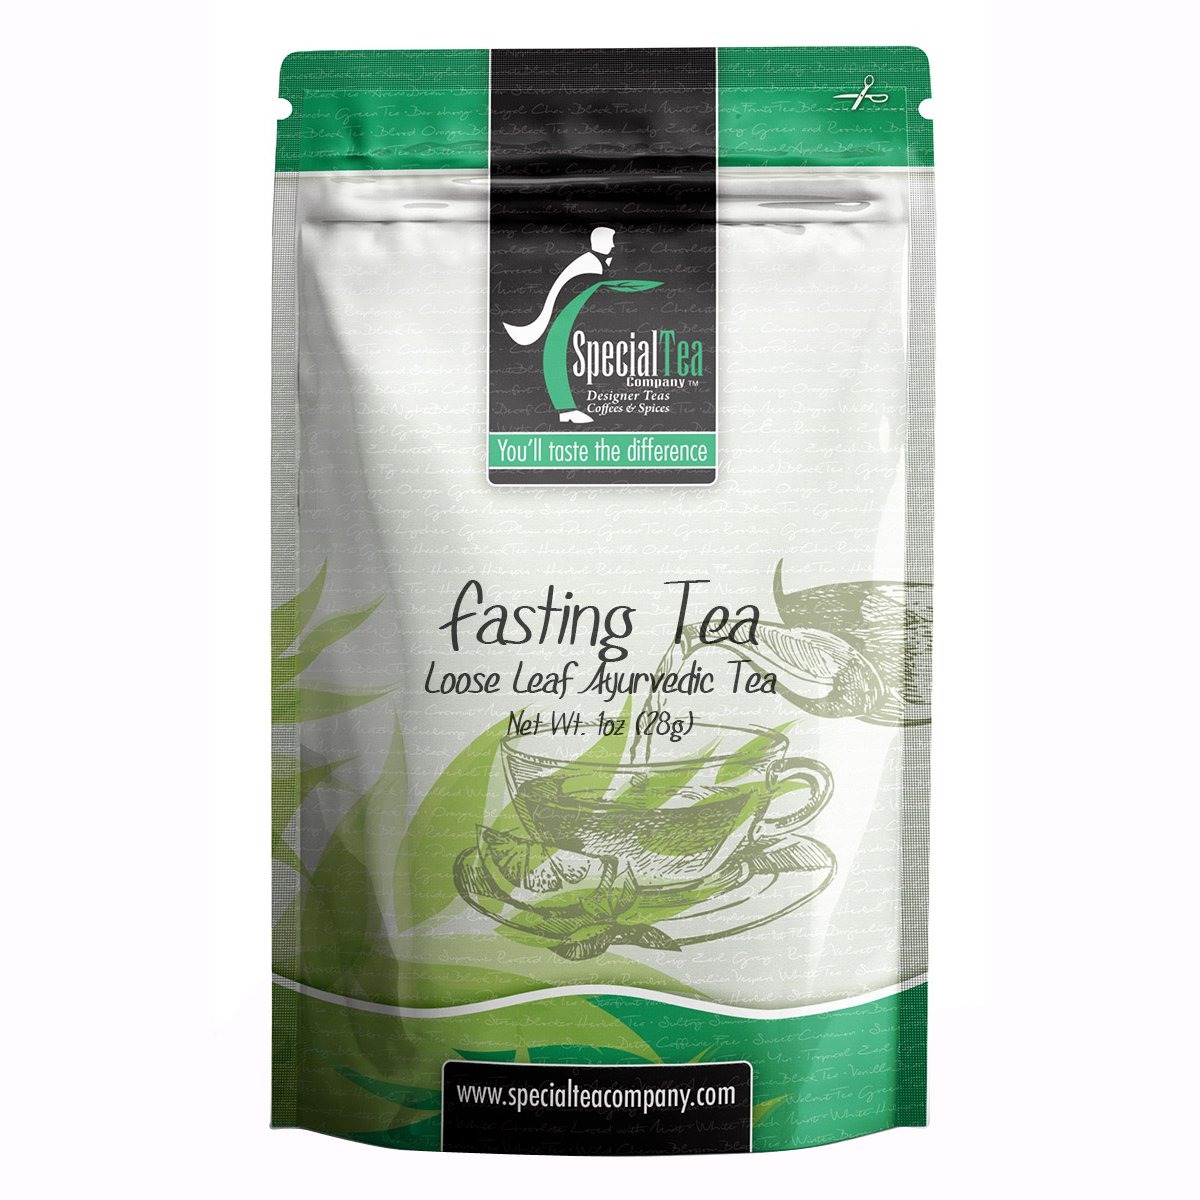
Item Name: Special Tea Herbal Tea, Fasting Ayurvedic, 1 oz
Bullet Point 1: AYURVEDIC TEA: Ayurveda originates from India, over 3000 years ago, and is one of the world's oldest holistic healing systems, based on the belief that health and wellness depend on a delicate balance between the mind, body, and spirit.
Bullet Point 2: POWERFUL ADAPTOGENS: The most common and important ingredients of Ayurveda are adaptogens, or herbs and roots with the ability to reduce stress naturally. Adaptogens may help you adapt to new seasons, new stressful situations or events more easily.
Bullet Point 3: CAFFEINE LEVEL: Ayurvedic herbal tea is usually caffeine free. They mostly exclude plants like guarana or yerba mate which contain caffeine, although not completely. Blends with real tea like Chai contain caffeine. Check the ingredient list of each Ayurvedic tea before purchasing, to make sure all ingredients are safe for you.
Bullet Point 4: REAL LOOSE LEAF TEA: Loose leaf tea is a healthier purer way to drink tea. Our 1 oz. sample brews about 10 cups of tea.
Bullet Point 5: REAL LOOSE LEAF TEA IN BAGS: Loose leaf tea is a healthier purer way to drink tea, we gently breakup our loose leaf teas for use in eco-friendly tea bags to help retain full flavor.
Bullet Point 6: PREMIUM LOOSE LEAF TEA: Premium tea leaves have all their essential oils intact, so the flavor, quality and health benefits are maintained. Individually hand packed in the USA in a resealable pouch to retain freshness.
Product Description: <p>Ayurveda is a practical and philosophical way of life from ancient India that prescribes conscious living and holistic approach as keys to a balanced and long life. Ayurveda means the 'science of life' and has been practiced for over 5,000 years. Today as in the past, Ayurveda shares a practical knowledge of living that is very applicable in the modern world.</p> <p>This blend can support you in times of moderation. It was harmoniously composed using old Indian recipes. The intense, spicy, flowery scent and test let all ingredients to fully unfold. Especially the slight tangy taste of mate is perfectly supplemented by the fresh note of lemongrass. This blend can be drunk either cold or warm and surely makes every fasting period easier to bear.</p> <p>Loose Leaf Brewing Instructions: Heat water to 203-212F, do not boil. Use 1 one heaping teaspoon per cup. Pour prepared water over the tea and steep for 8-10 minutes.</p> <p>Ingredients: Green Mate, Lemongrass, Rose Hip, Ginger Pieces, Black Peppercorns, Cardamom, Basil, Rose Leaves, Chamomile.</p>
Value: 1.0
Unit: Ounce

Price: 6.69